Ejiro Amos Tafiri

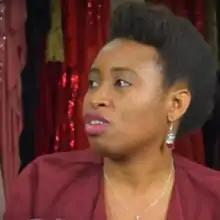
Tafiri in 2016

Ejiro Amos Tafiri is a Nigerian fashion designer. She is the originator of Ejiro Amos Tafiri (E.A.T) brand which was established to meet the fashion needs of a modern woman. It is one of the most sustainable, fast grown brands for the African woman who loves fluid, elegant garments heroing a seamless blend of prints, textures and influences birthing timeless traditional glamorous pieces.